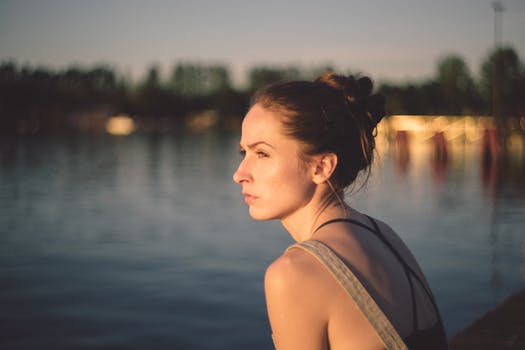
Label: No Watermark